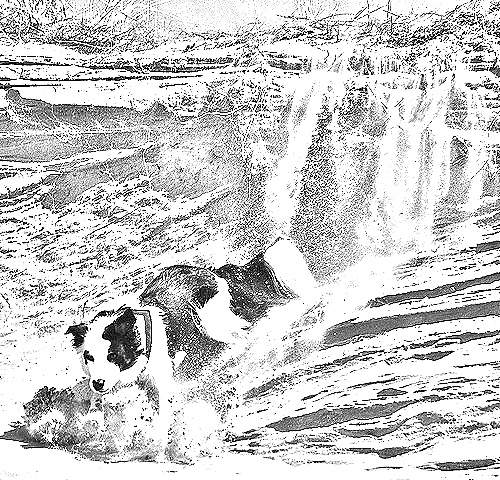
Portrait style: Sketch Portrait